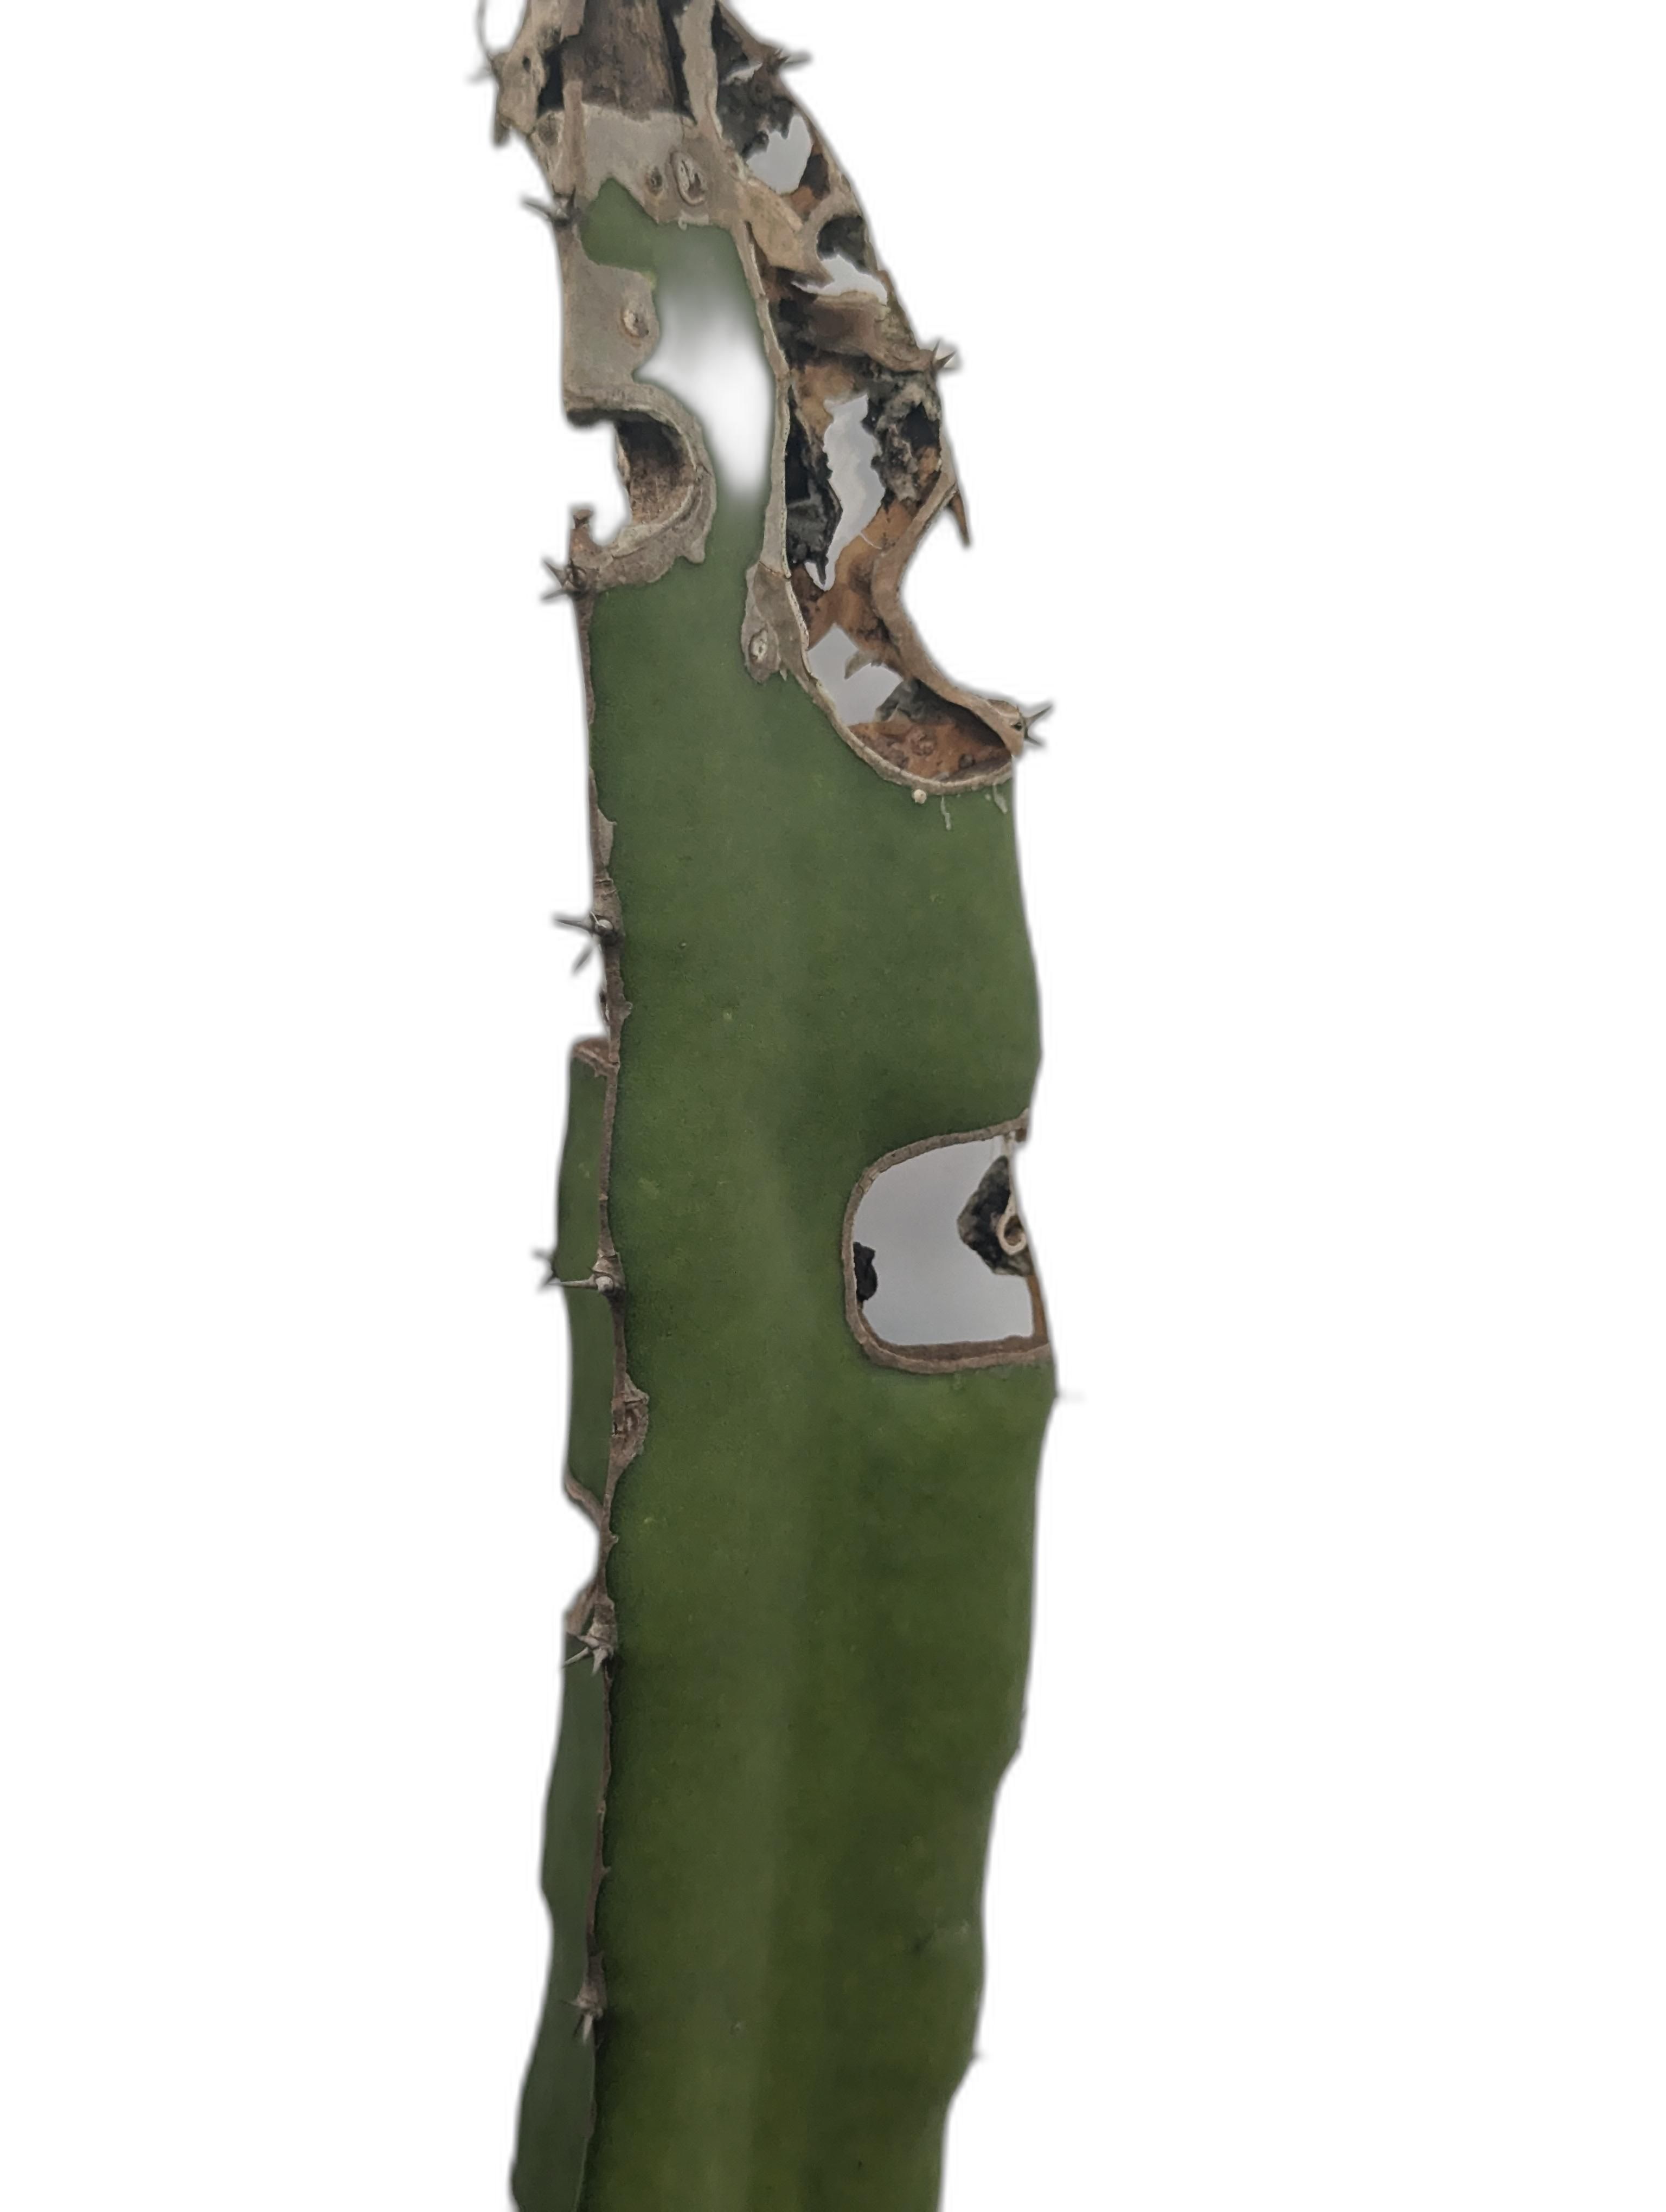
Label: Bad leaf